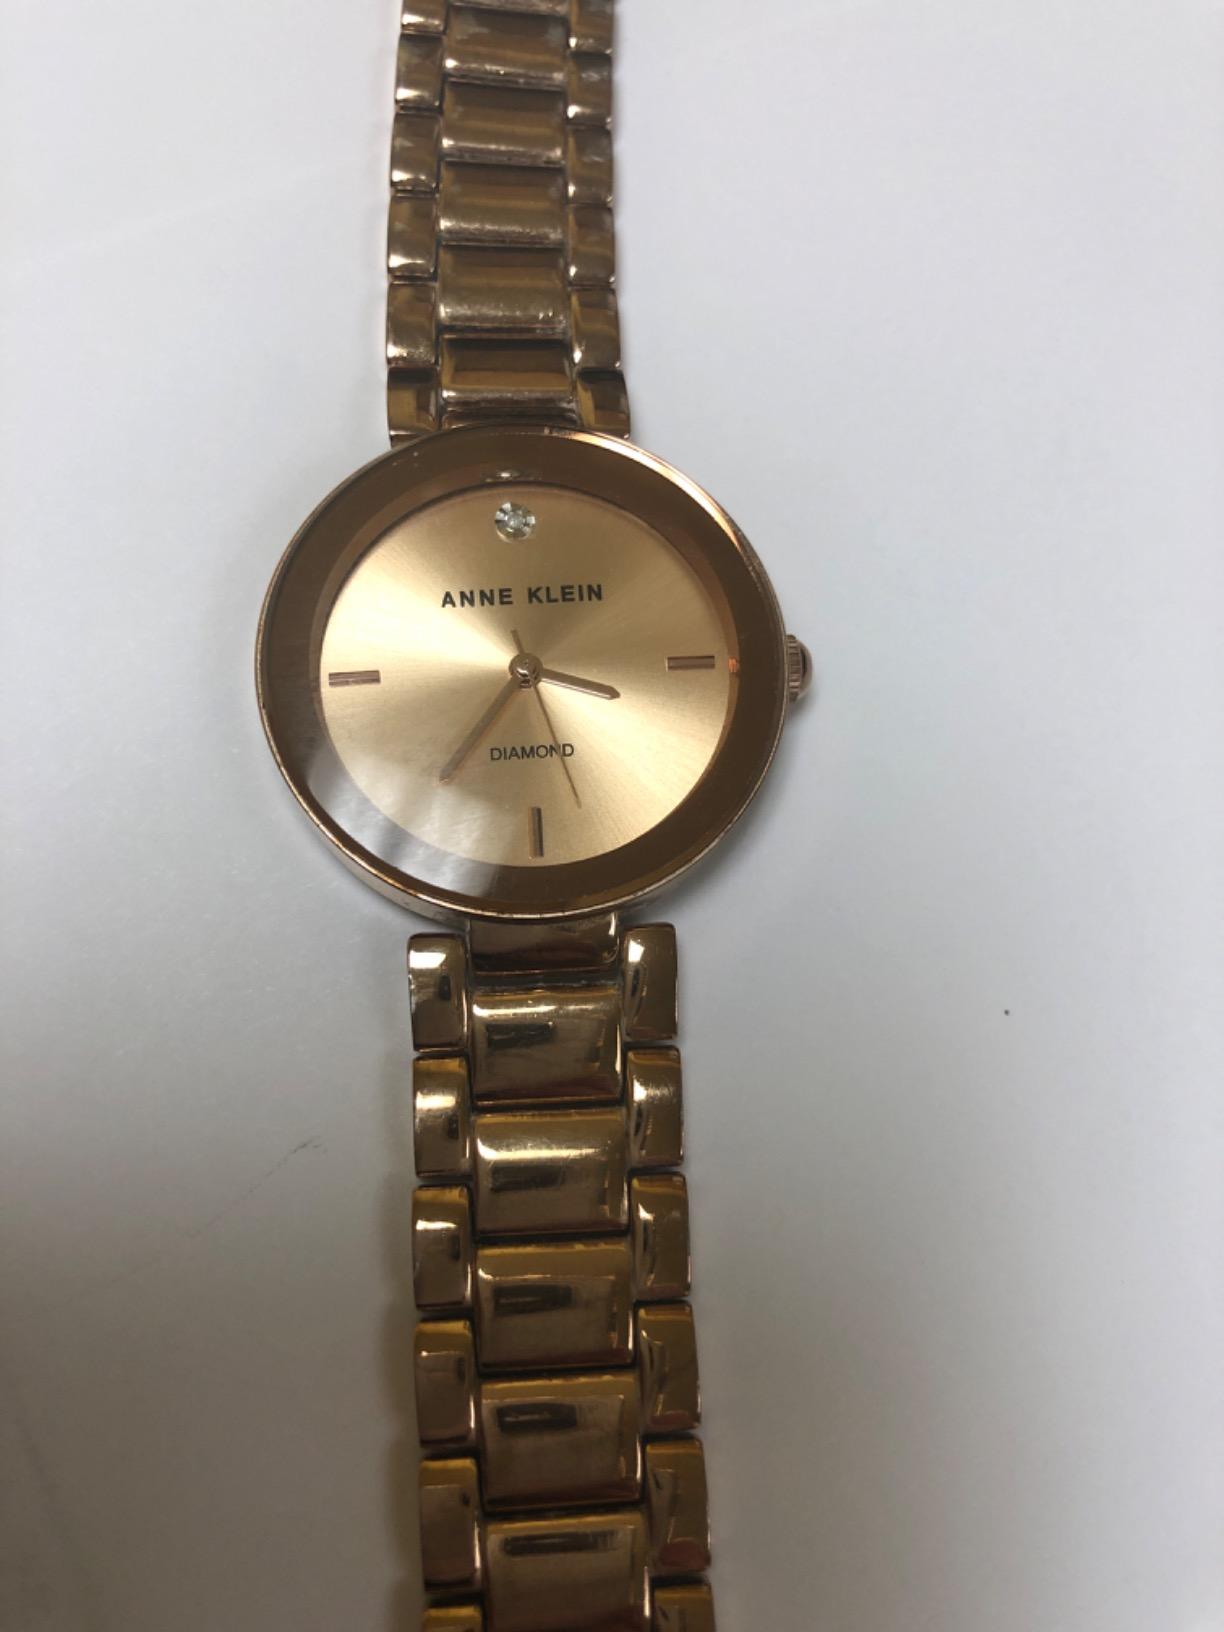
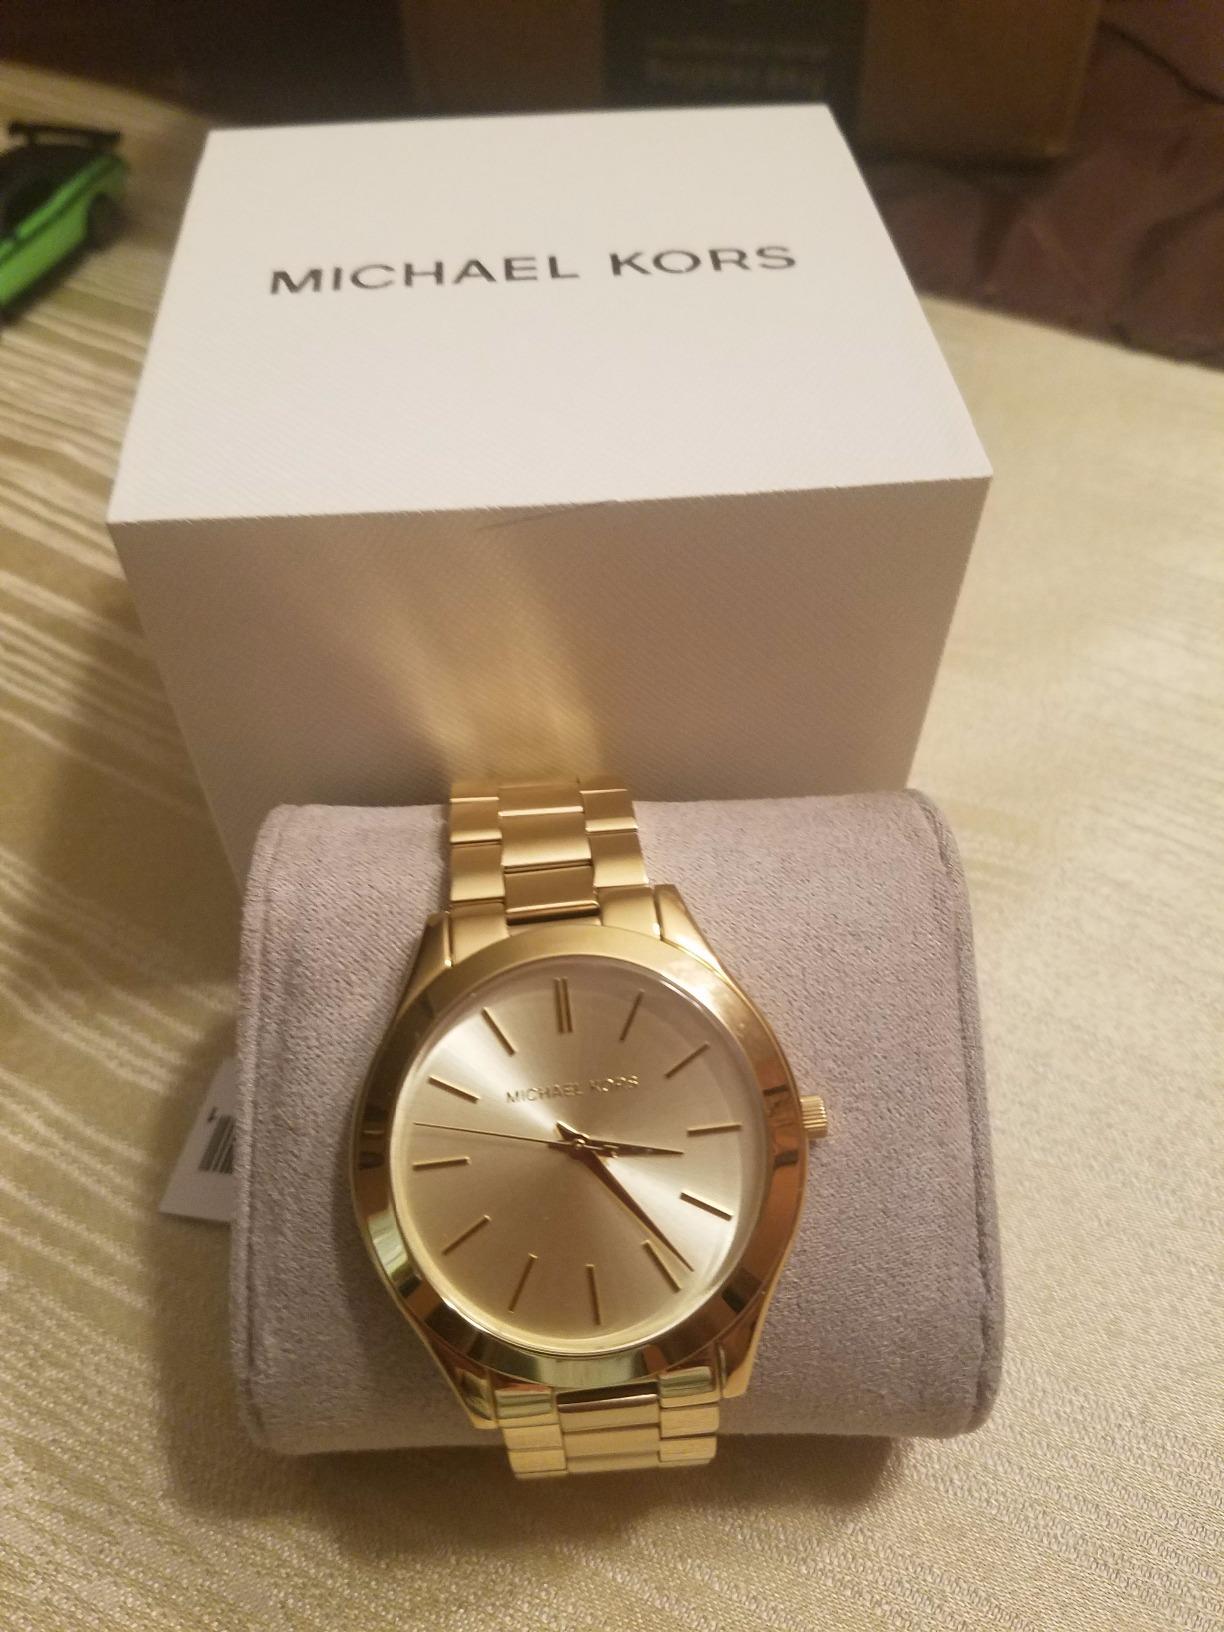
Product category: accessories_watch
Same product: no